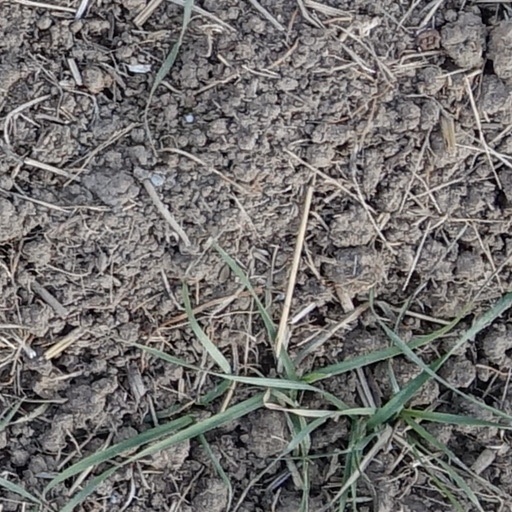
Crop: wheat